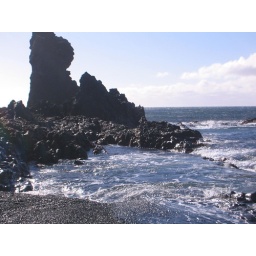
The black stone beach, surrounded by pillars of solid lava rock.